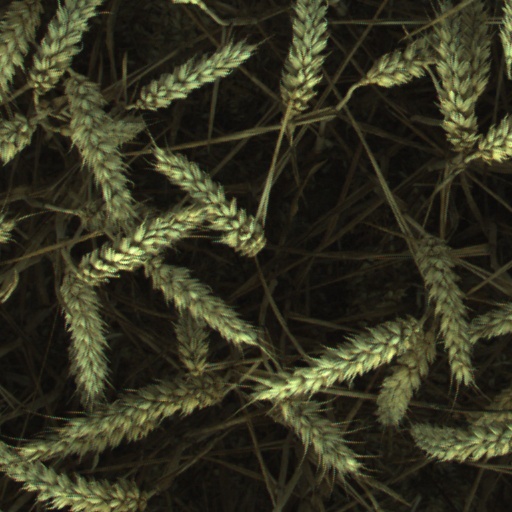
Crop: wheat